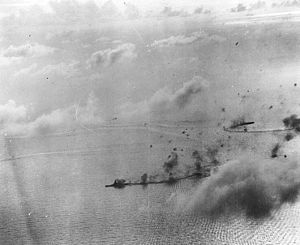
Kongō / Tjenestetid / 1944: Kamp og tab
Kongō under angreb under slaget i det Filippinske hav, 20. juni 1944
Kongō og i Hollandsk Ostindien i 1942, inden den kom i kamp med amerikanske styrker under slaget om Midway og slaget om Guadalcanal. Igennem 1943 lå Kongō det meste af tiden i Truk lagunen i Carolinerne, i flådebasen i Kure nær Hiroshima, Sadebo flådebasen nær Nagasaki, og ved Linggaøerne, men blev indsat flere gange som reaktion på amerikanske hangarskibes luftangreb mod japanske øbaser i Stillehavet. Kongō deltog i slaget i det Filippinske hav og slaget om Leyte Gulf i 1944, hvor de angreb og sænkede amerikanske flådefartøjer i det sidste. Kongō blev torpederet og sænket af undervandsbåden USS Sealion mens den var på vej gennem Formosastrædet den 21. november 1944. Det var det eneste japanske slagskib, som blev sænket af en undervandsbåd under 2. Verdenskrig, og det sidste slagskib som blev sænket af en undervandsbåd i det hele taget.